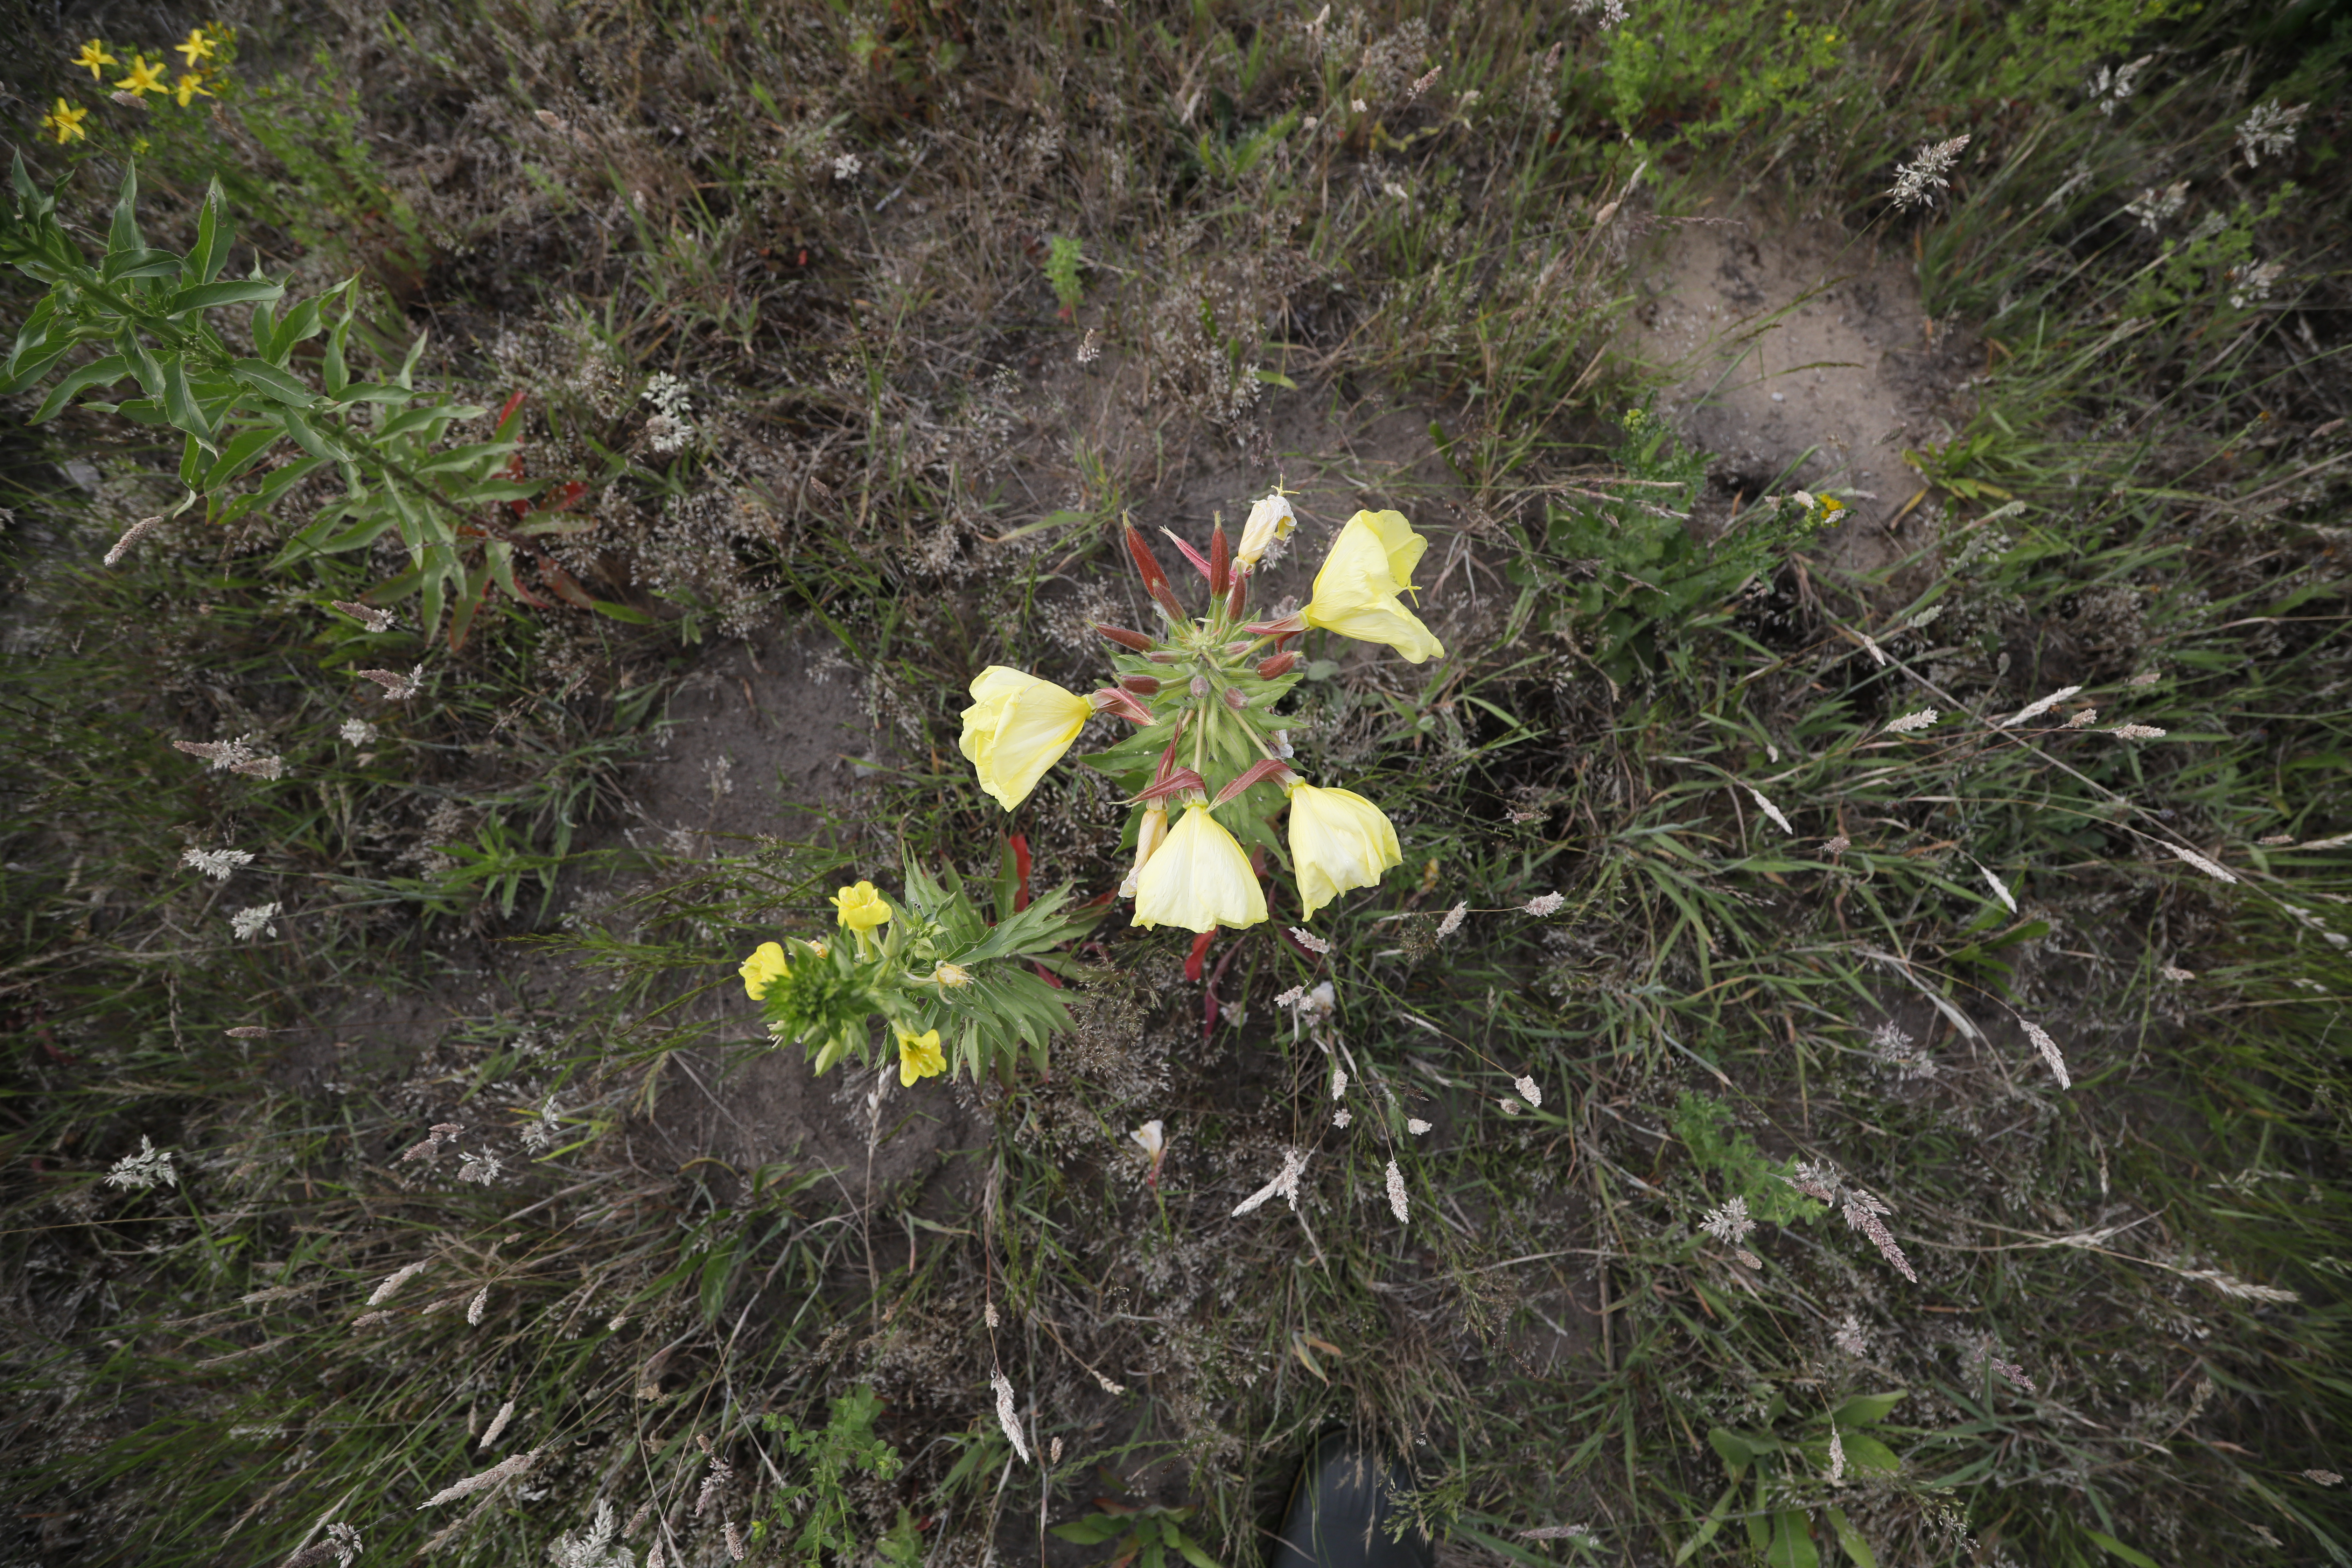
Plant species: Oenothera glazioviana